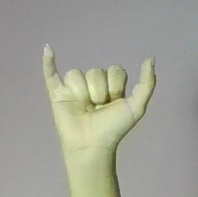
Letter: ya